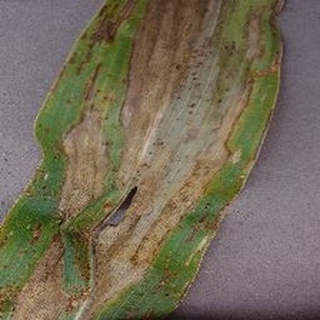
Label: corn_northern_leaf_blight